Annelise Josefsen

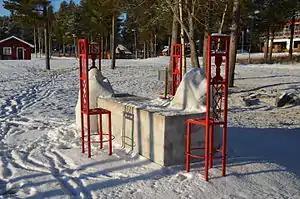
"Iditboddu/Morgenstund" in Jokkmokk

Annelise Josefsen (born 2 October 1949) is a Norwegian-Sami artist. She works in many different techniques, but has particularly marked herself as a sculptor. She has been active in the Sami Artists Association (SDS), serving as chair of the board for several periods.